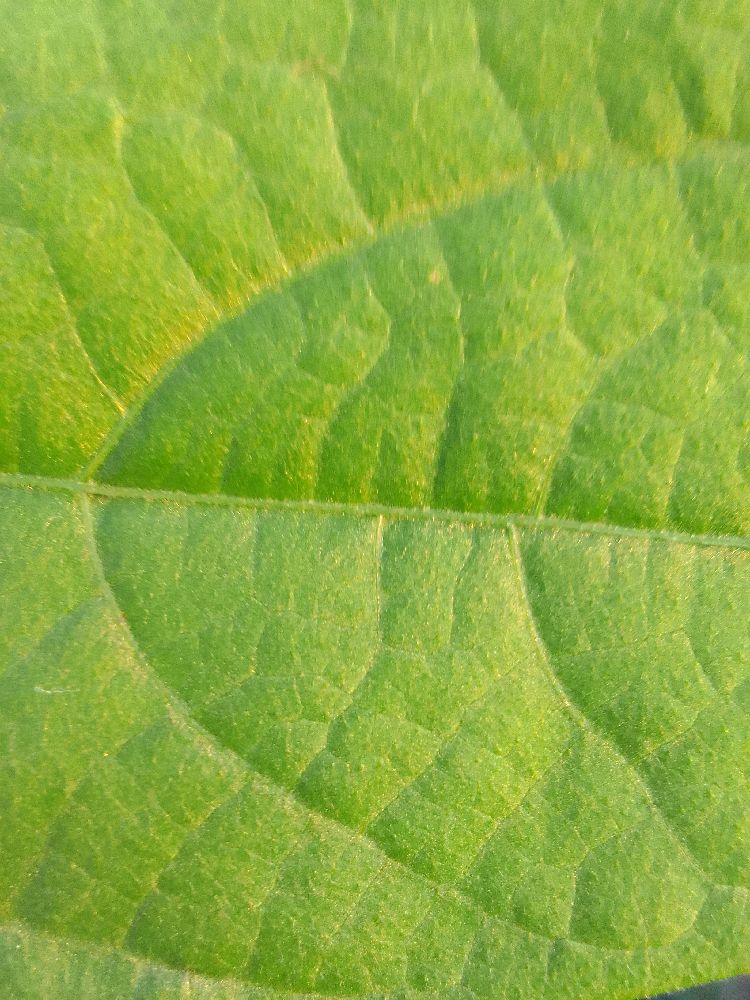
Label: healthy